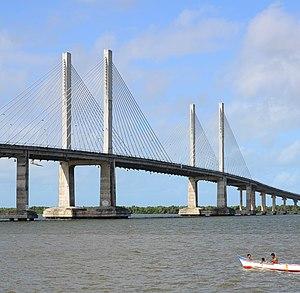
Cette liste de ponts du Brésil a pour vocation de présenter une liste de ponts remarquables du Brésil, tant par leurs caractéristiques dimensionnelles, que par leur intérêt architectural ou historique.